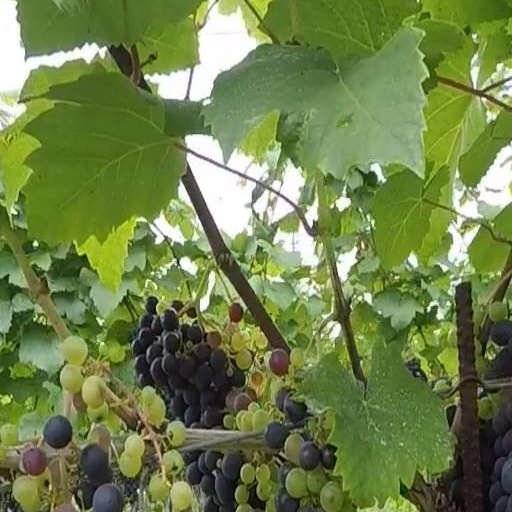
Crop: grape